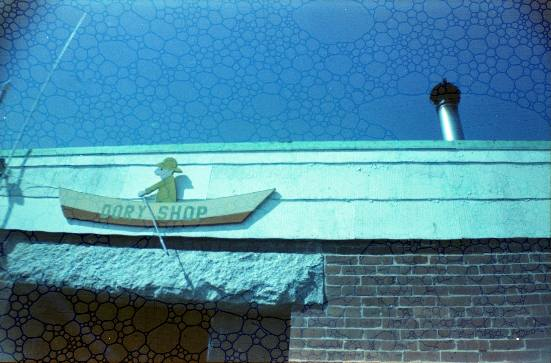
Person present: No